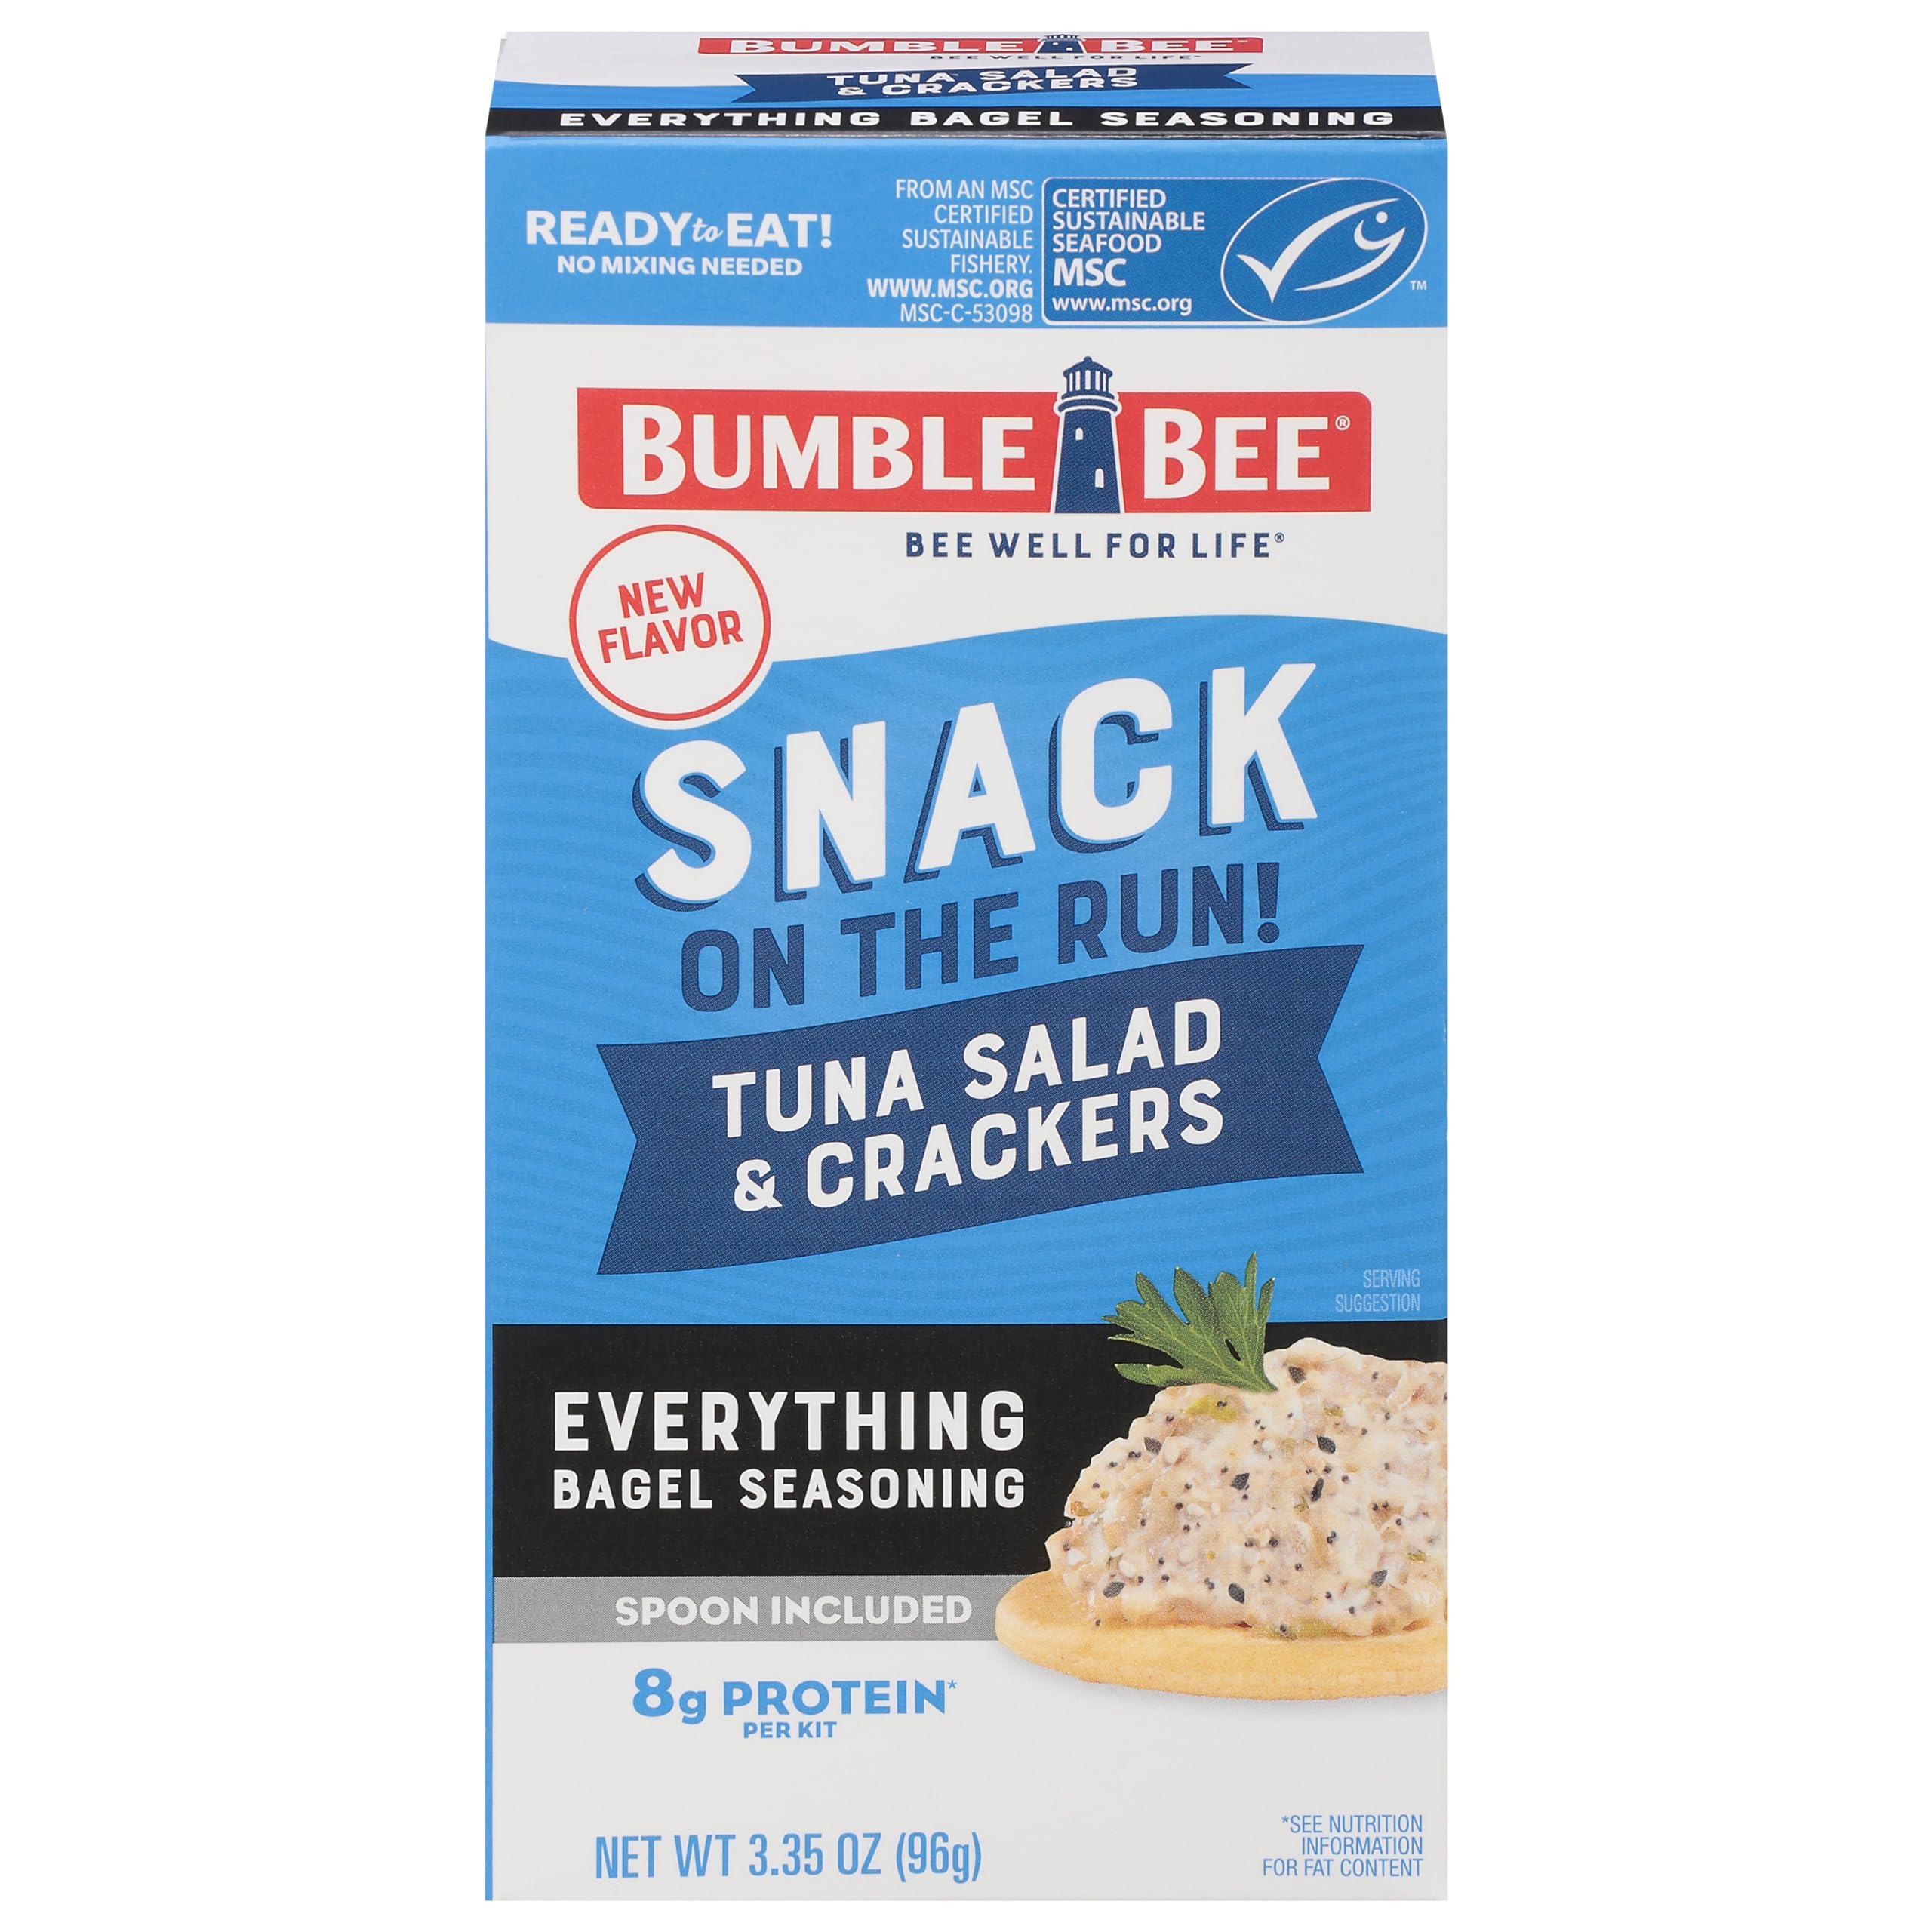
Item Name: Bumble Bee Snack On The Run Everything Bagel Seasoning Tuna Salad With Crackers Kit, 3.35 oz - Ready To Eat, Spoon Included - Wild Caught Tuna - Shelf Stable & Convenient Protein Snack
Bullet Point 1: DELICIOUS TUNA SNACK WITH CRACKERS: This 3.35 ounce Bumble Bee Everything Bagel Seasoning Snack on the Run! Tuna Salad with Crackers Kit will satisfy you and your family whenever you want a tasty tuna snack or quick lunch on the go
Bullet Point 2: MSC CERTIFIED Tuna: Bumble Bee Everything Bagel Seasoning Tuna Salad Snack on the Run! is sourced from a Marine Stewardship Council (MSC) certified sustainable fishery and is dolphin safe and wild caught!
Bullet Point 3: SHELF STABLE TUNA SALAD KIT: Bumble Bee Everything Bagel Seasoning Tuna Salad Snack on the Run tuna salad with crackers kits require no refrigeration and is already mixed and ready-to-go wherever life takes you! Perfect for outdoor activities like hiking, biking, camping and sports.
Bullet Point 4: PROTEIN SNACKS: This delicious Bumble Bee tuna salad and crackers kit is a good source of protein (see product packaging for nutrition information).
Value: 3.35
Unit: Ounce

Price: 1.94